Ideal Mini School

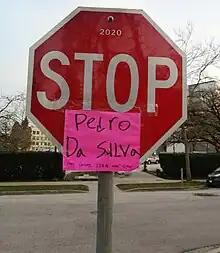
A Vancouver stop sign decorated in protest against the Ideal Mini School relocation and the VSB.

In April 2023, the Vancouver School Board (VSB) announced that the Ideal Mini School would be relocated to Sir Winston Churchill Secondary School in the fall of 2023, which is two blocks away from its original location next to Laurier Elementary School. According to current plans, Ideal Mini School students would remain in their current program and would not be integrated into general enrolment with other students at Sir Winston Churchill Secondary School. In a CBC radio interview, the Associate Superintendent of the VSB stated that the decision was made to let Laurier Elementary School repurpose the buildings to create additional space for kindergarten-aged students in the catchment area who otherwise had to attend different schools farther away from home. To date, critics of the decision include School Board Trustees Suzie Mah and Jennifer Reddy as well as Ideal Mini School students and their parents who felt that the VSB did not make adequate efforts to consult the Ideal Mini School and its students before announcing a decision.